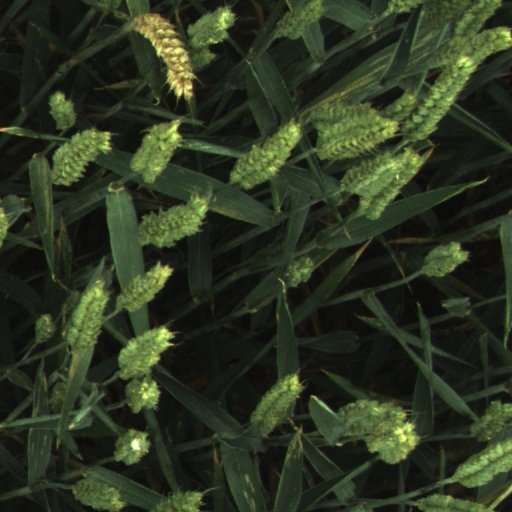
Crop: wheat